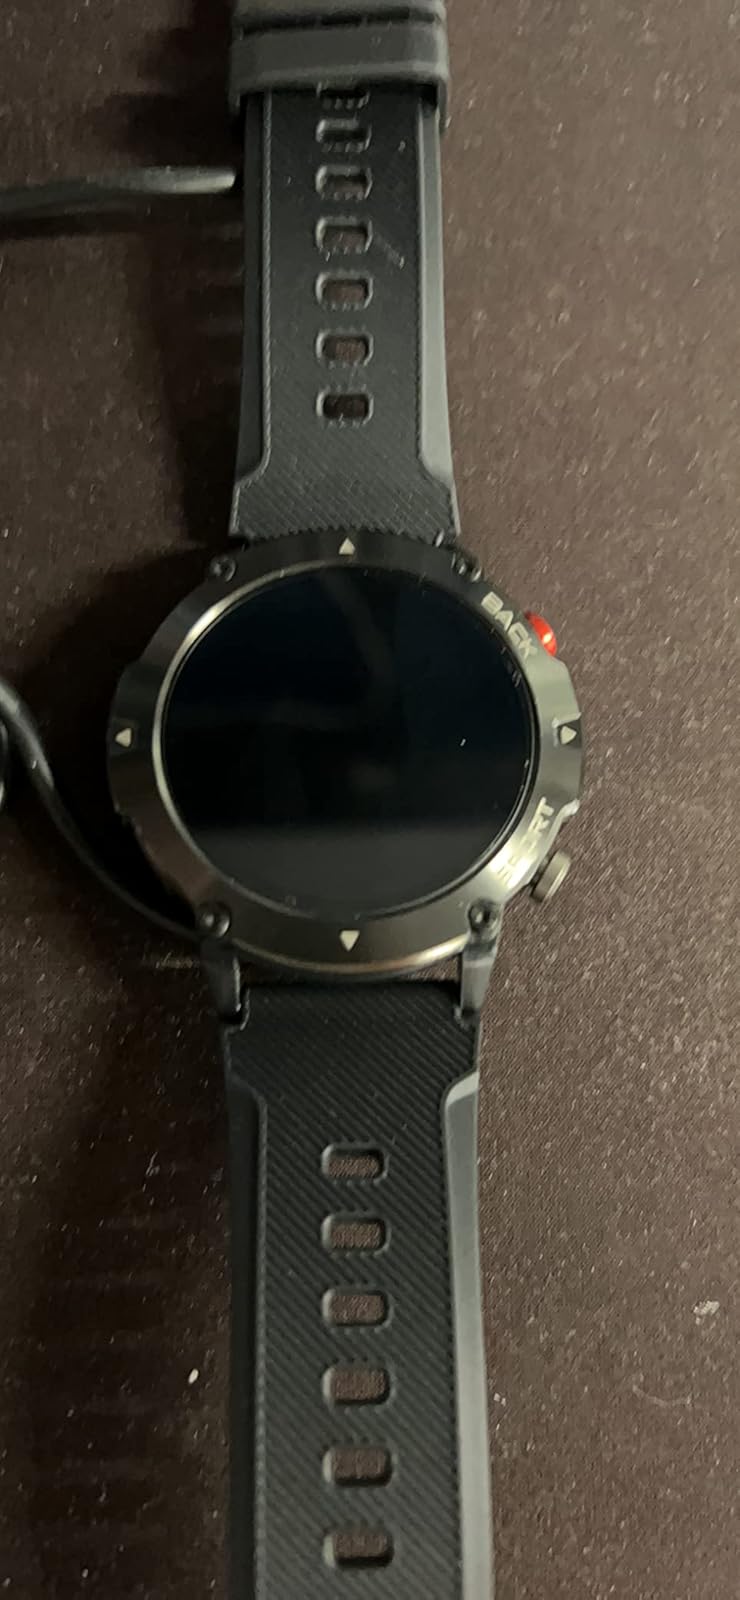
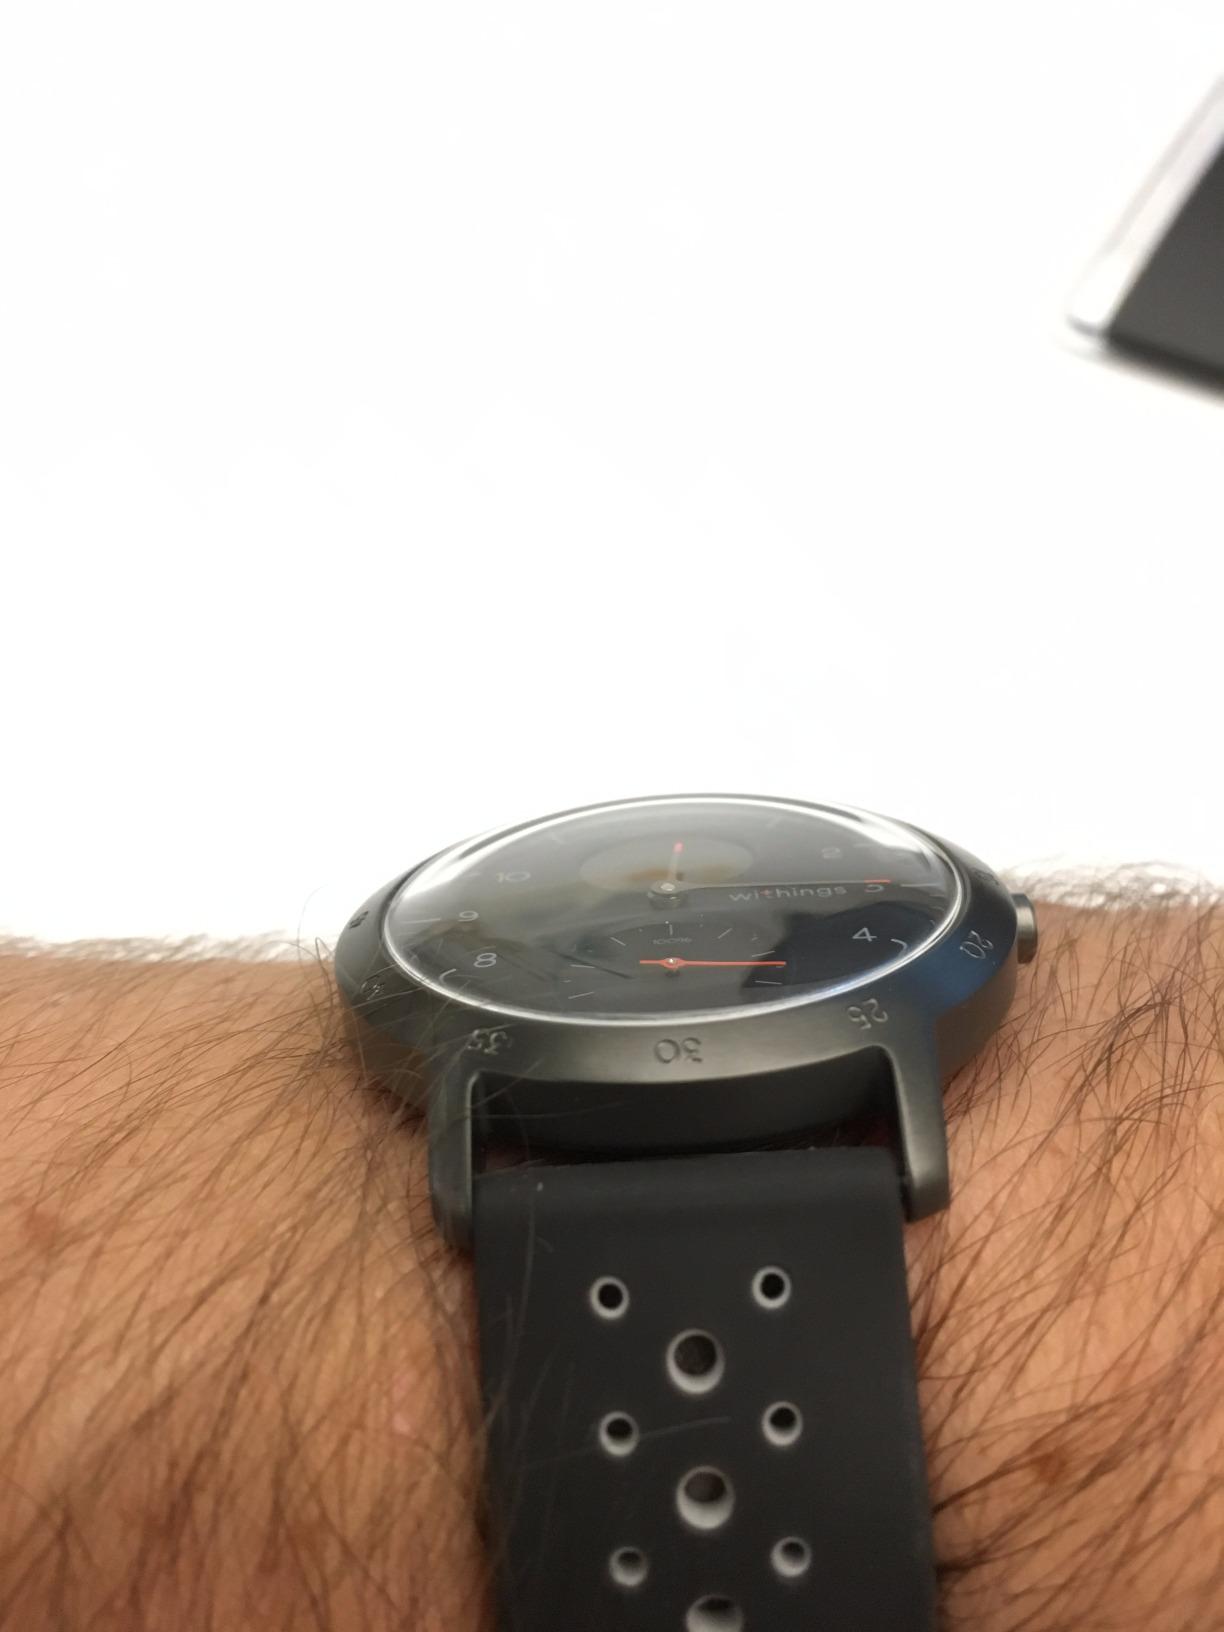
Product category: smartwatch
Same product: no